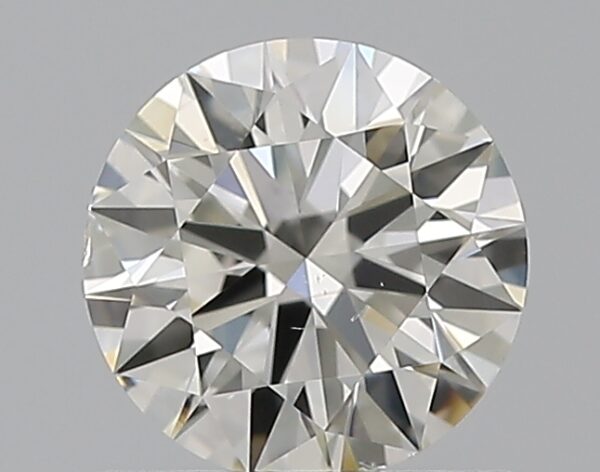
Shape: round
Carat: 0.7
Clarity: SI1
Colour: I
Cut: EX
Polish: EX
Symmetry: EX
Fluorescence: N
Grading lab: GIA
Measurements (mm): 5.73 x 5.75 x 3.48